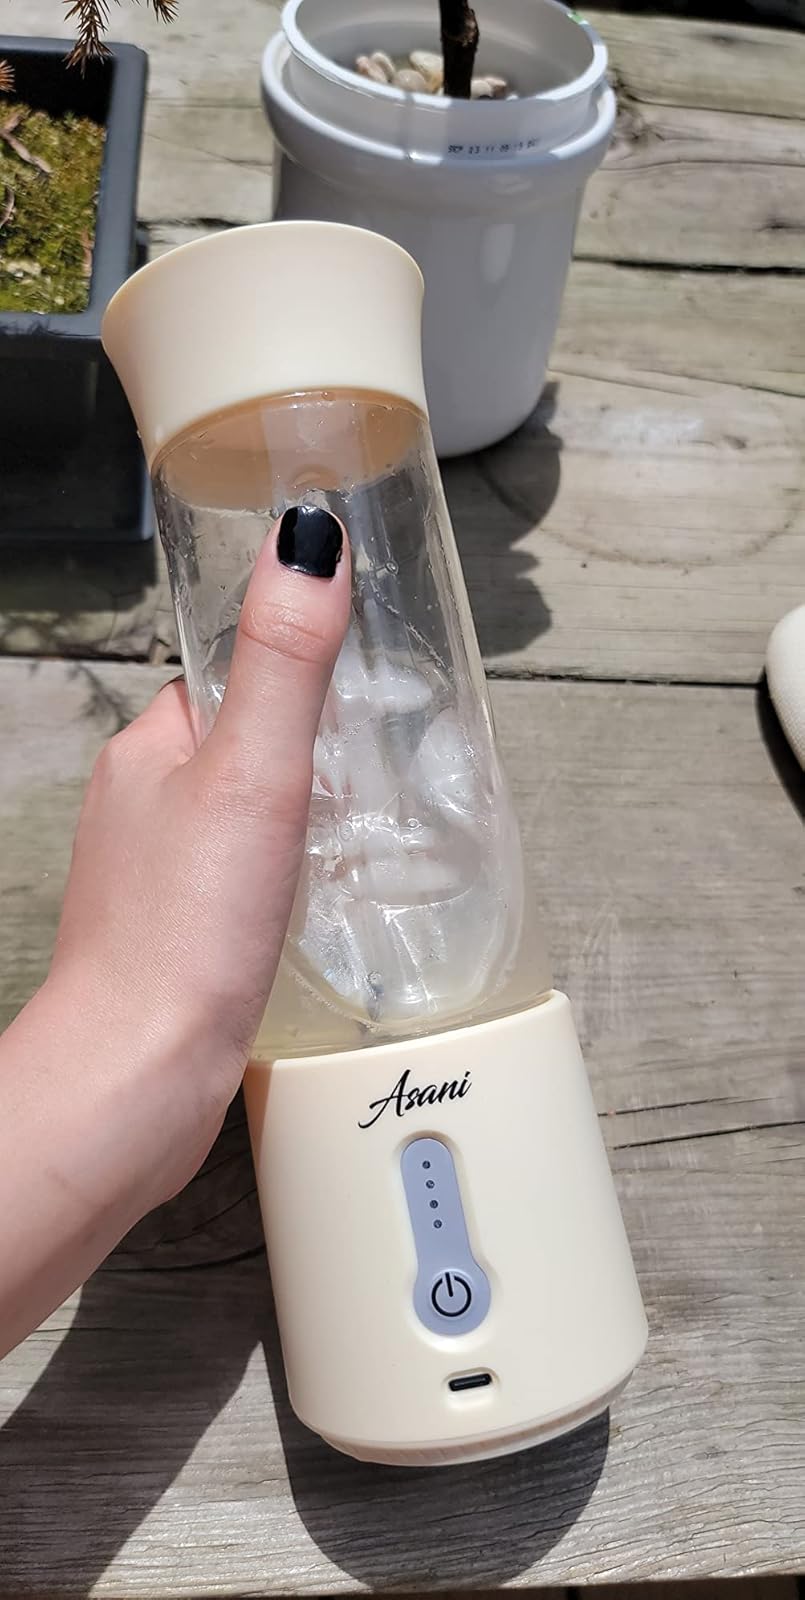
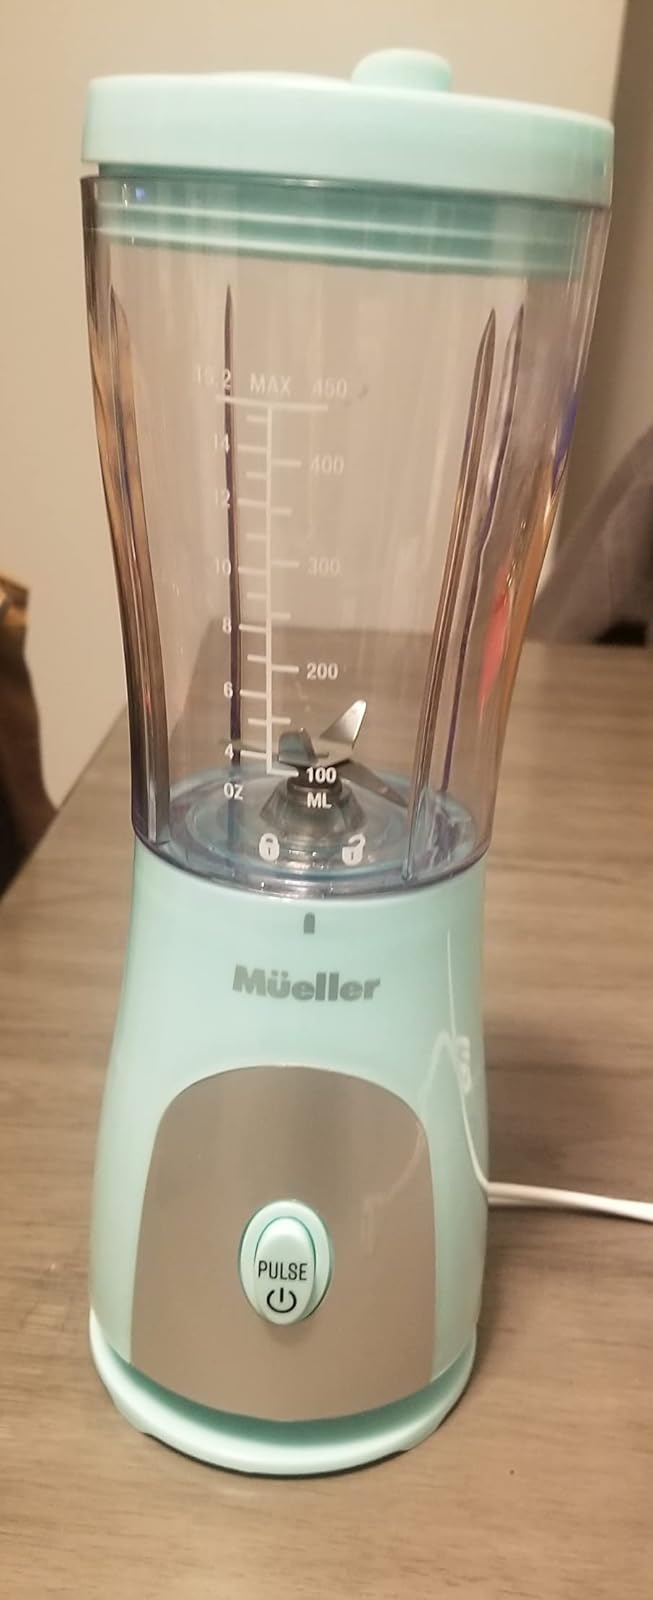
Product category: items_blender
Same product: no